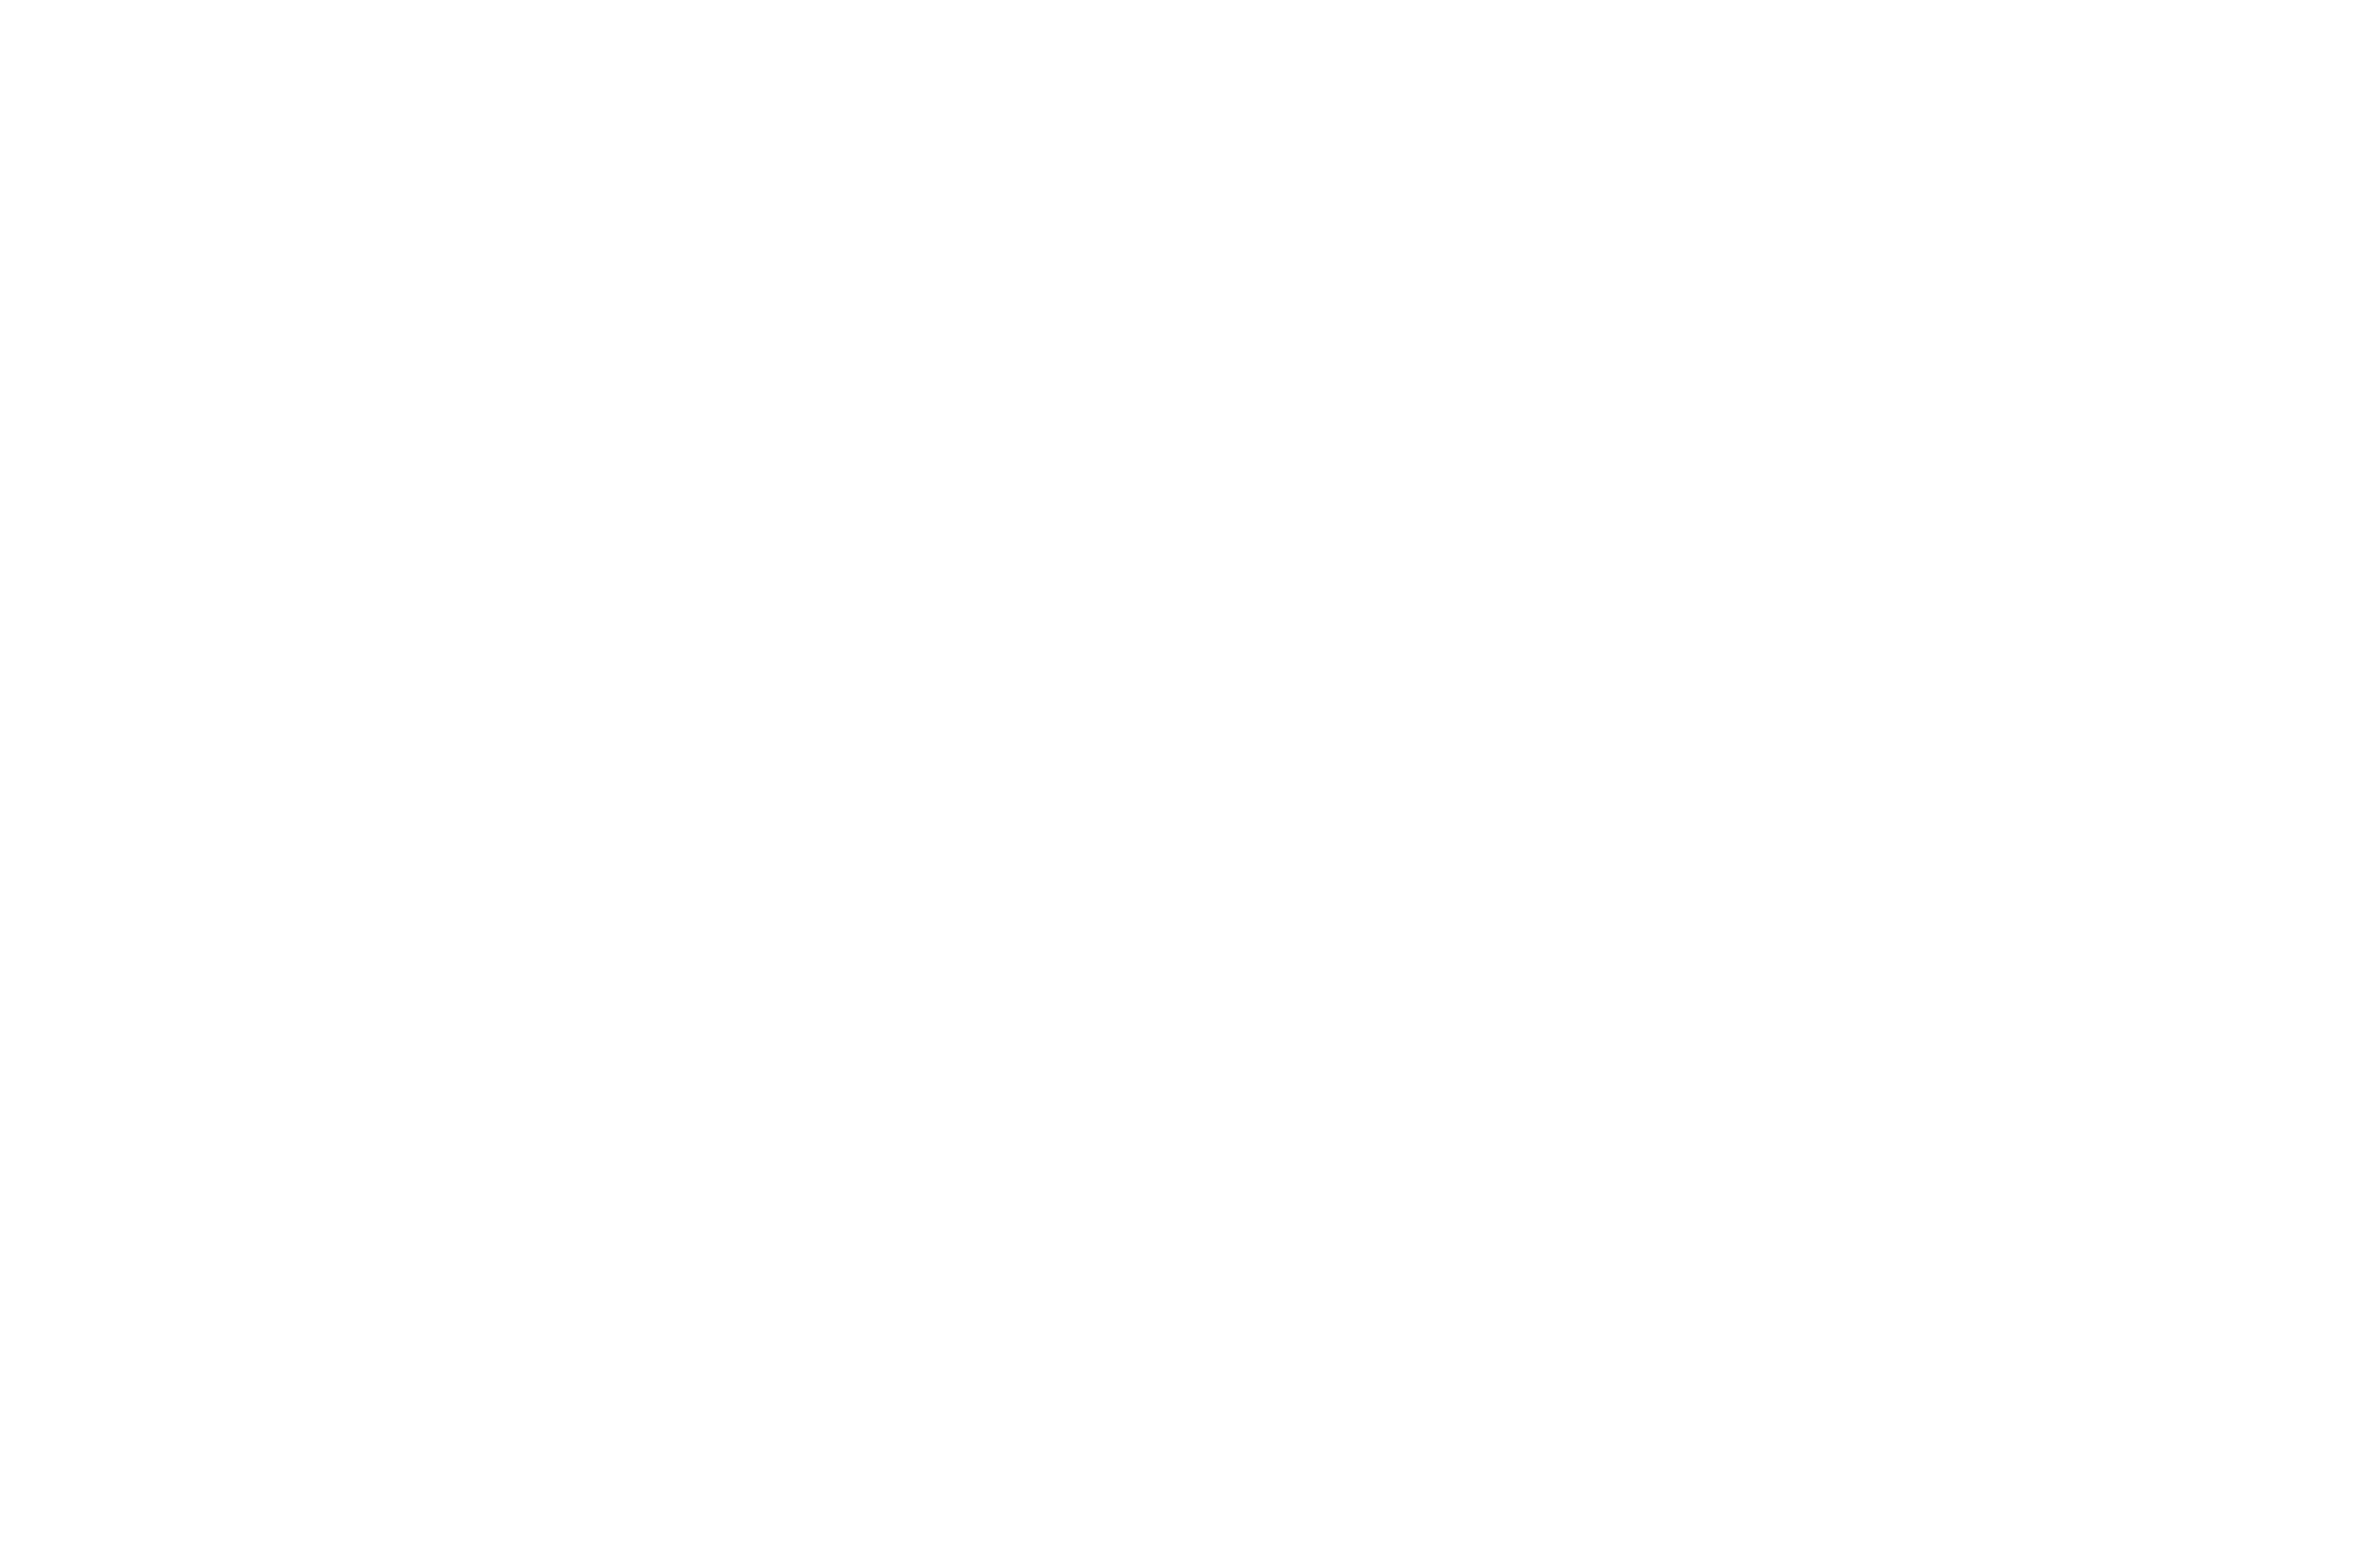
line, product